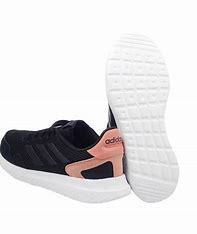
Brand: Adidas
Model: Archivo